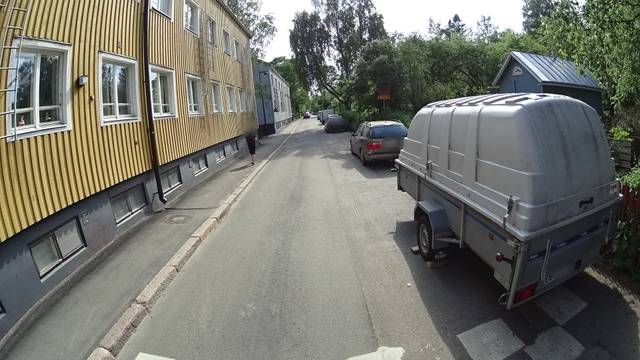
Region: Finland
Coordinates: 60.206, 24.958